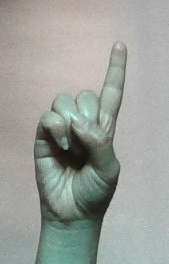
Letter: bb